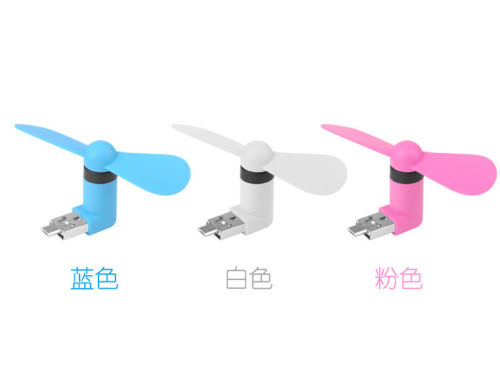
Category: fan